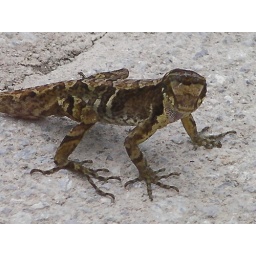
the only creature I saw in the cloud forest was this lizard looming in the parking lot!